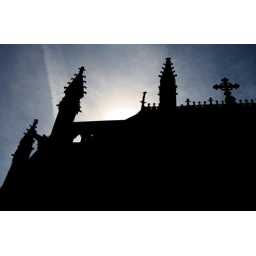
The church attached to the house at Tyntesfield house in North Somerset.